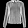
Label: Shirt